Skin allergy test

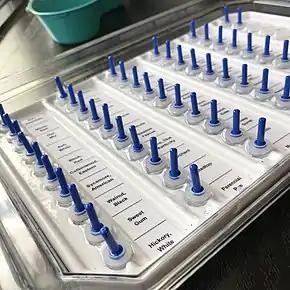
An array of chemical allergens to be used in testing

Skin allergy testing comprises a range of methods for medical diagnosis of allergies that attempts to provoke a small, controlled, allergic response.